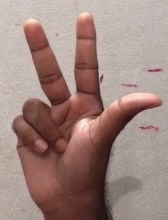
ASL sign: 3